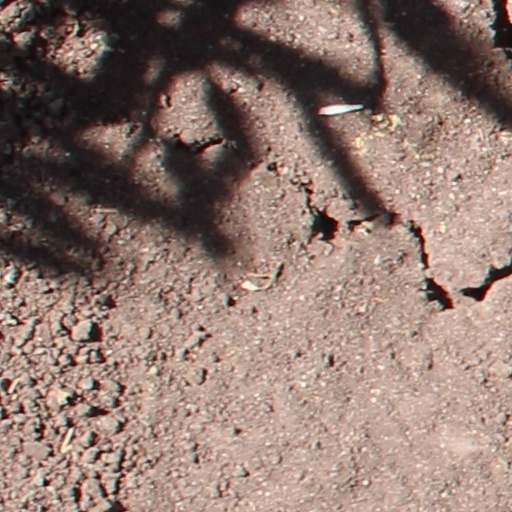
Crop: wheat